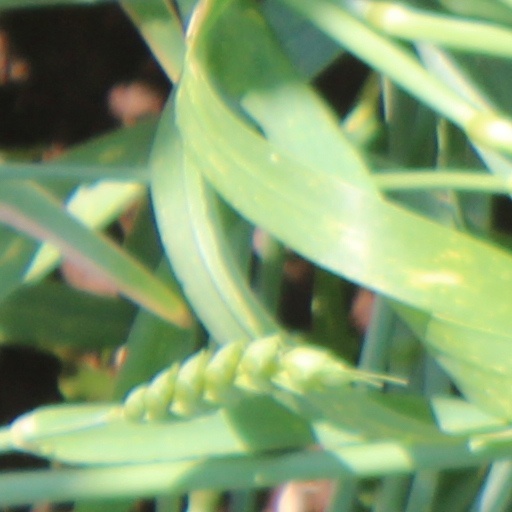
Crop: wheat